Stoglav

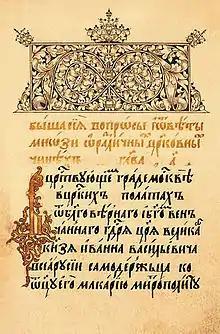
One of the manuscripts containing "One Hundred Chapters"

The Book of One Hundred Chapters, also called Stoglav ("Стоглав") in Russian ("Hundred chapters"), is a collection of decisions of the Russian church council of 1551 that regulated the canon law and ecclesiastical life in the Tsardom of Russia, especially the everyday life of the Russian clergy.